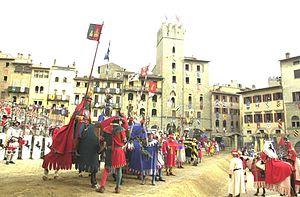
La Giostra del Saracino, est une reconstitution historique médiévale majeure en Toscane. Elle se déroule à Arezzo l’avant-dernier samedi de juin et le premier dimanche de septembre.